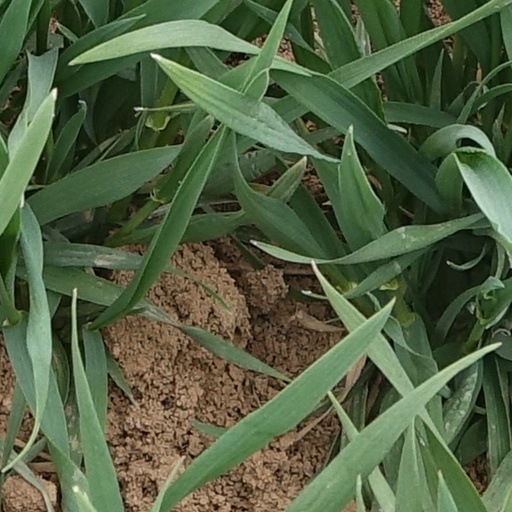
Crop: wheat